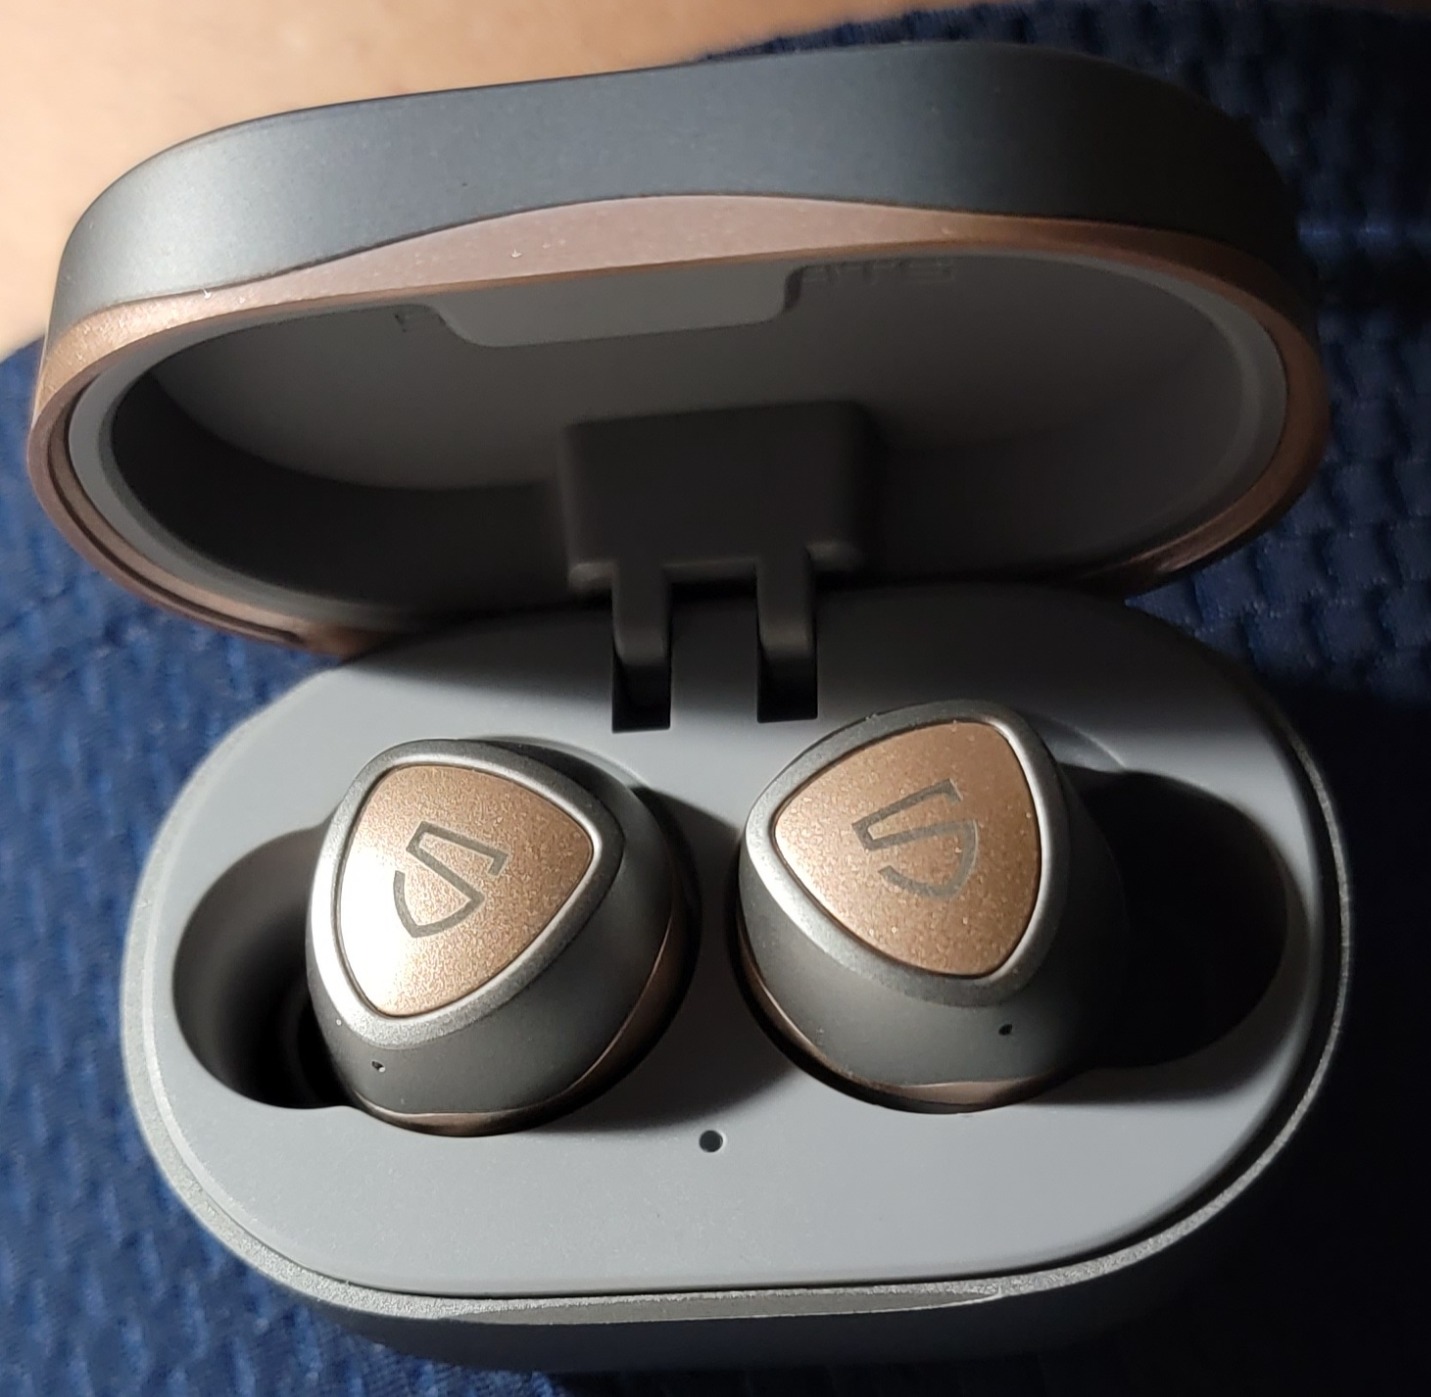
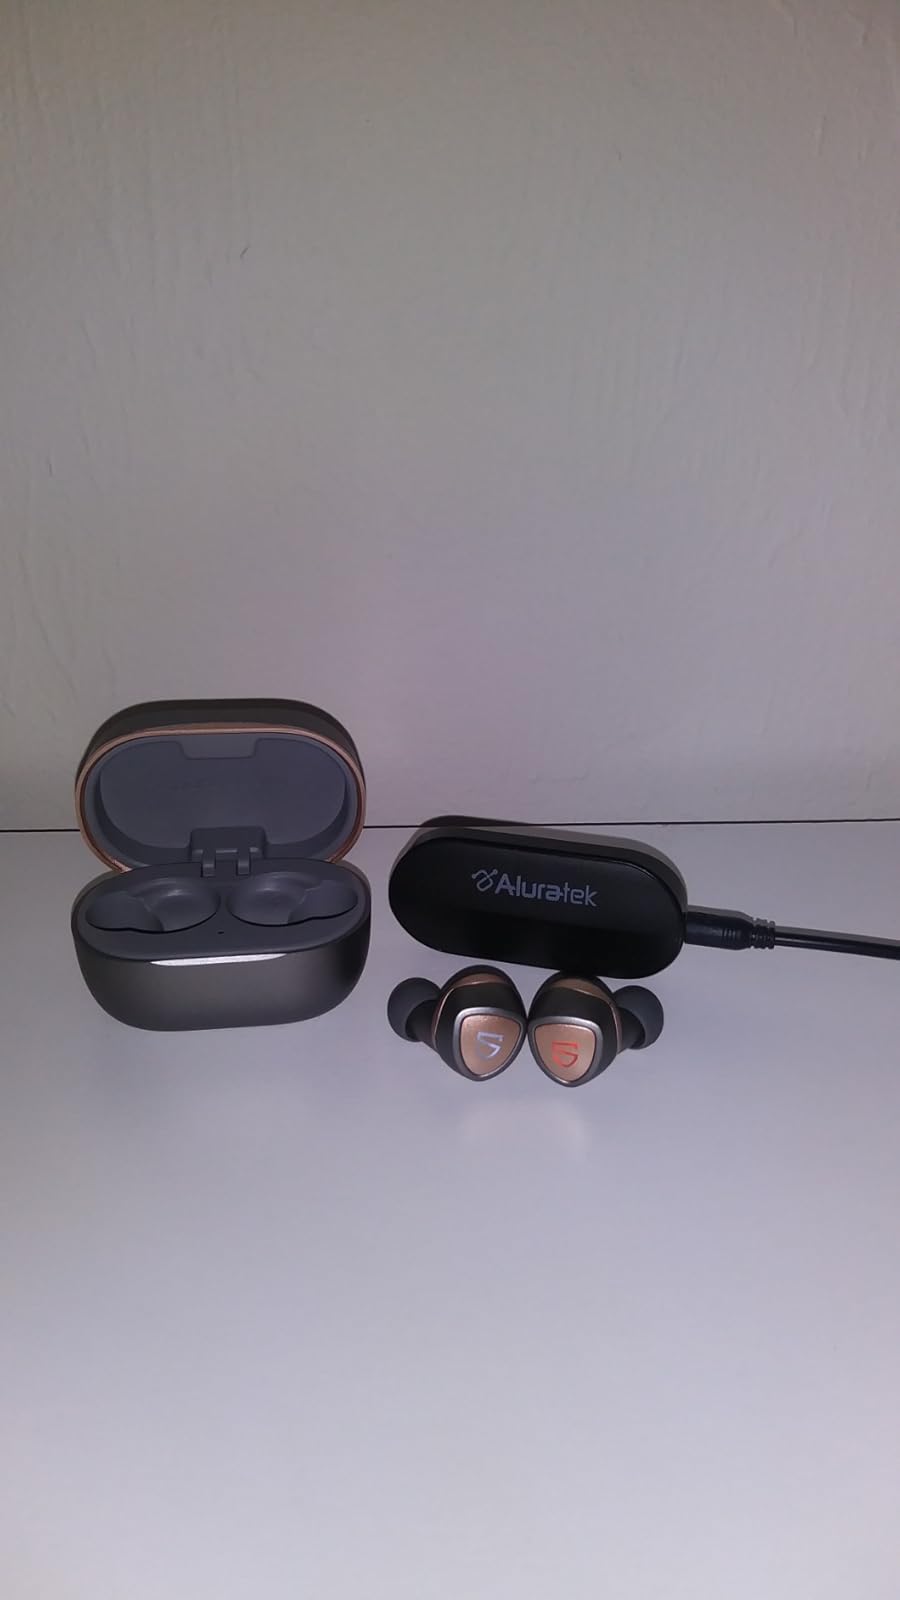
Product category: earbuds
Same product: yes